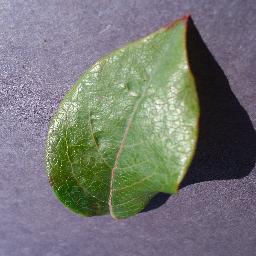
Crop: blueberry
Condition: healthy